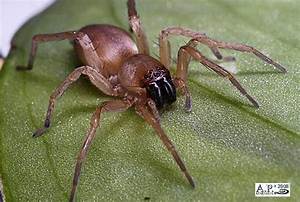
Label: ragno